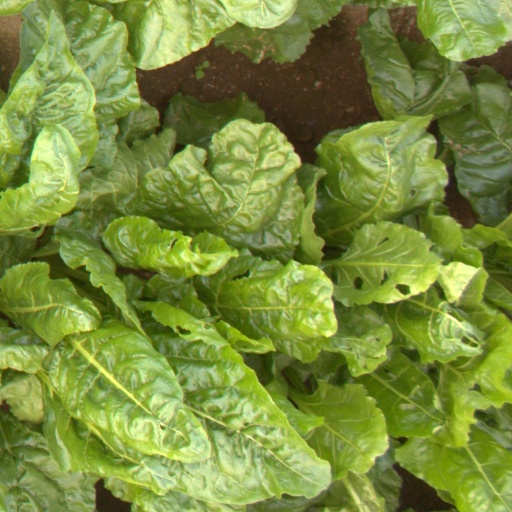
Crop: sugar beet